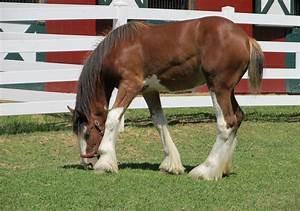
horse